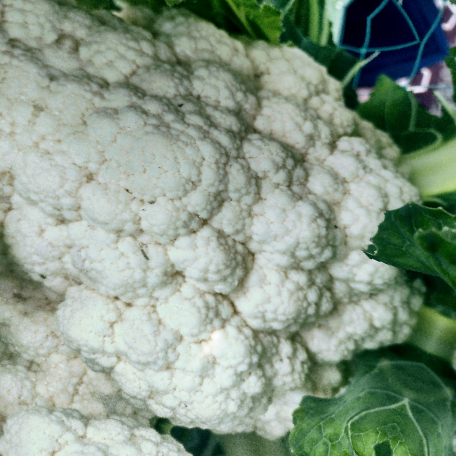
Label: Disease Free